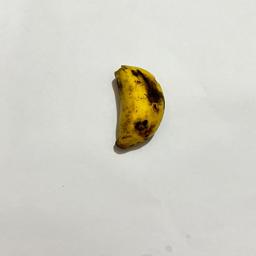
Banana variety: Sabri Kola